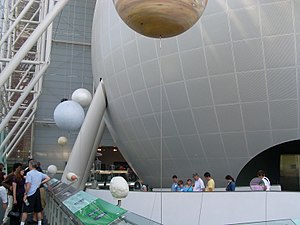
Hayden Planetarium
Fra bagsiden af: Hayden Sphere, Cosmic Pathway og Scales of the Universe-udstilling
Hayden Planetarium er et offentligt planetarium i USA, som er en del af Rose Center for Earth and Space på American Museum of Natural History i New York City. Det ledes i øjeblikket af astrofysikeren Neil deGrasse Tyson.